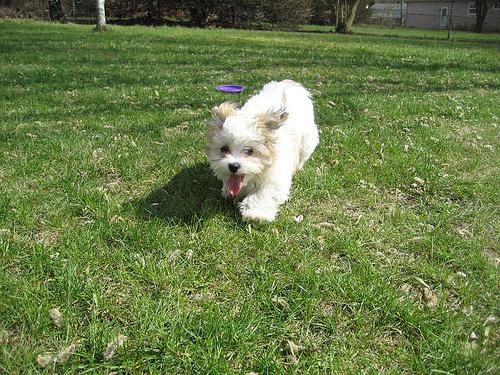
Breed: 249-n000101-Maltese_dog